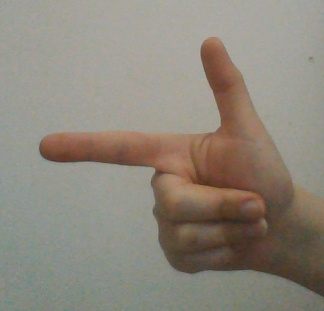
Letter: yaa